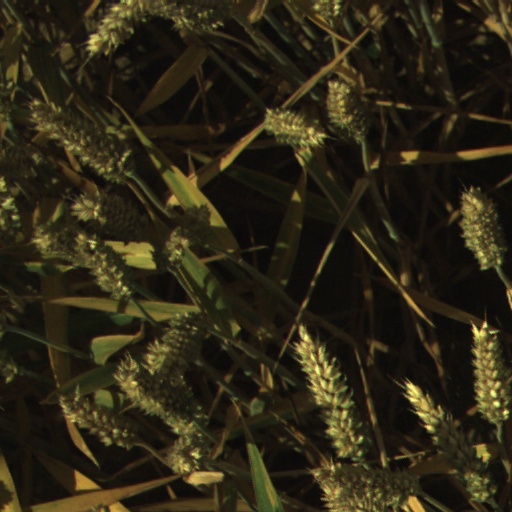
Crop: wheat